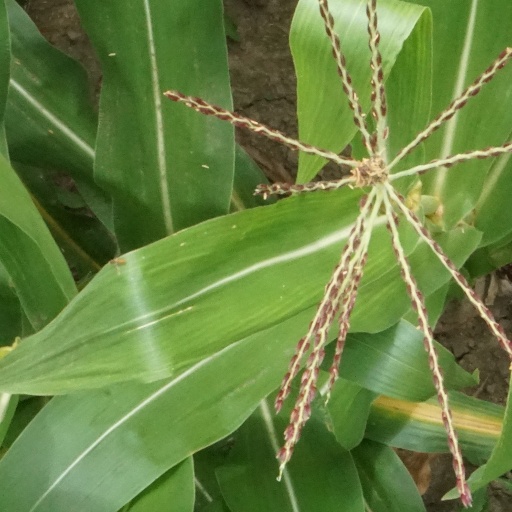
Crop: maize; corn